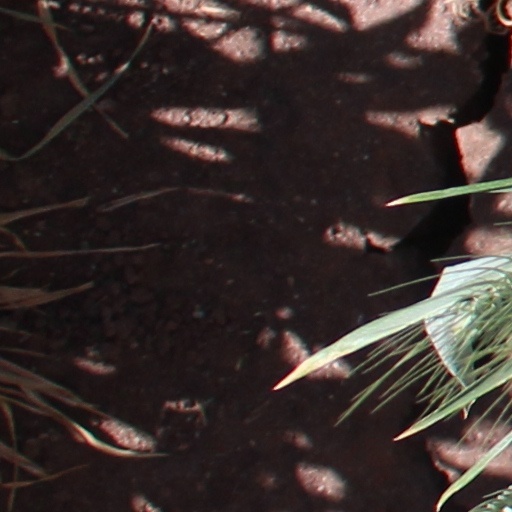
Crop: wheat